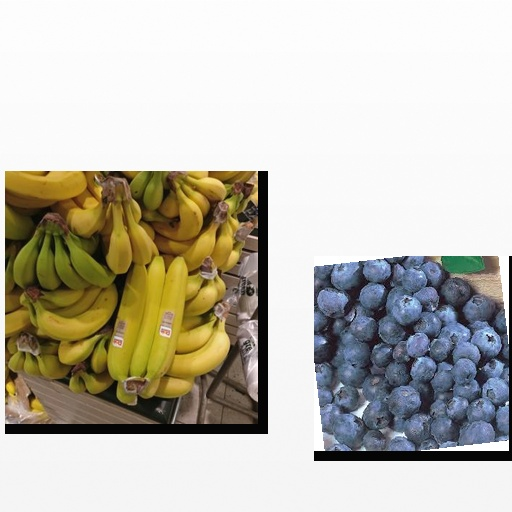
Food items: blueberry, banana